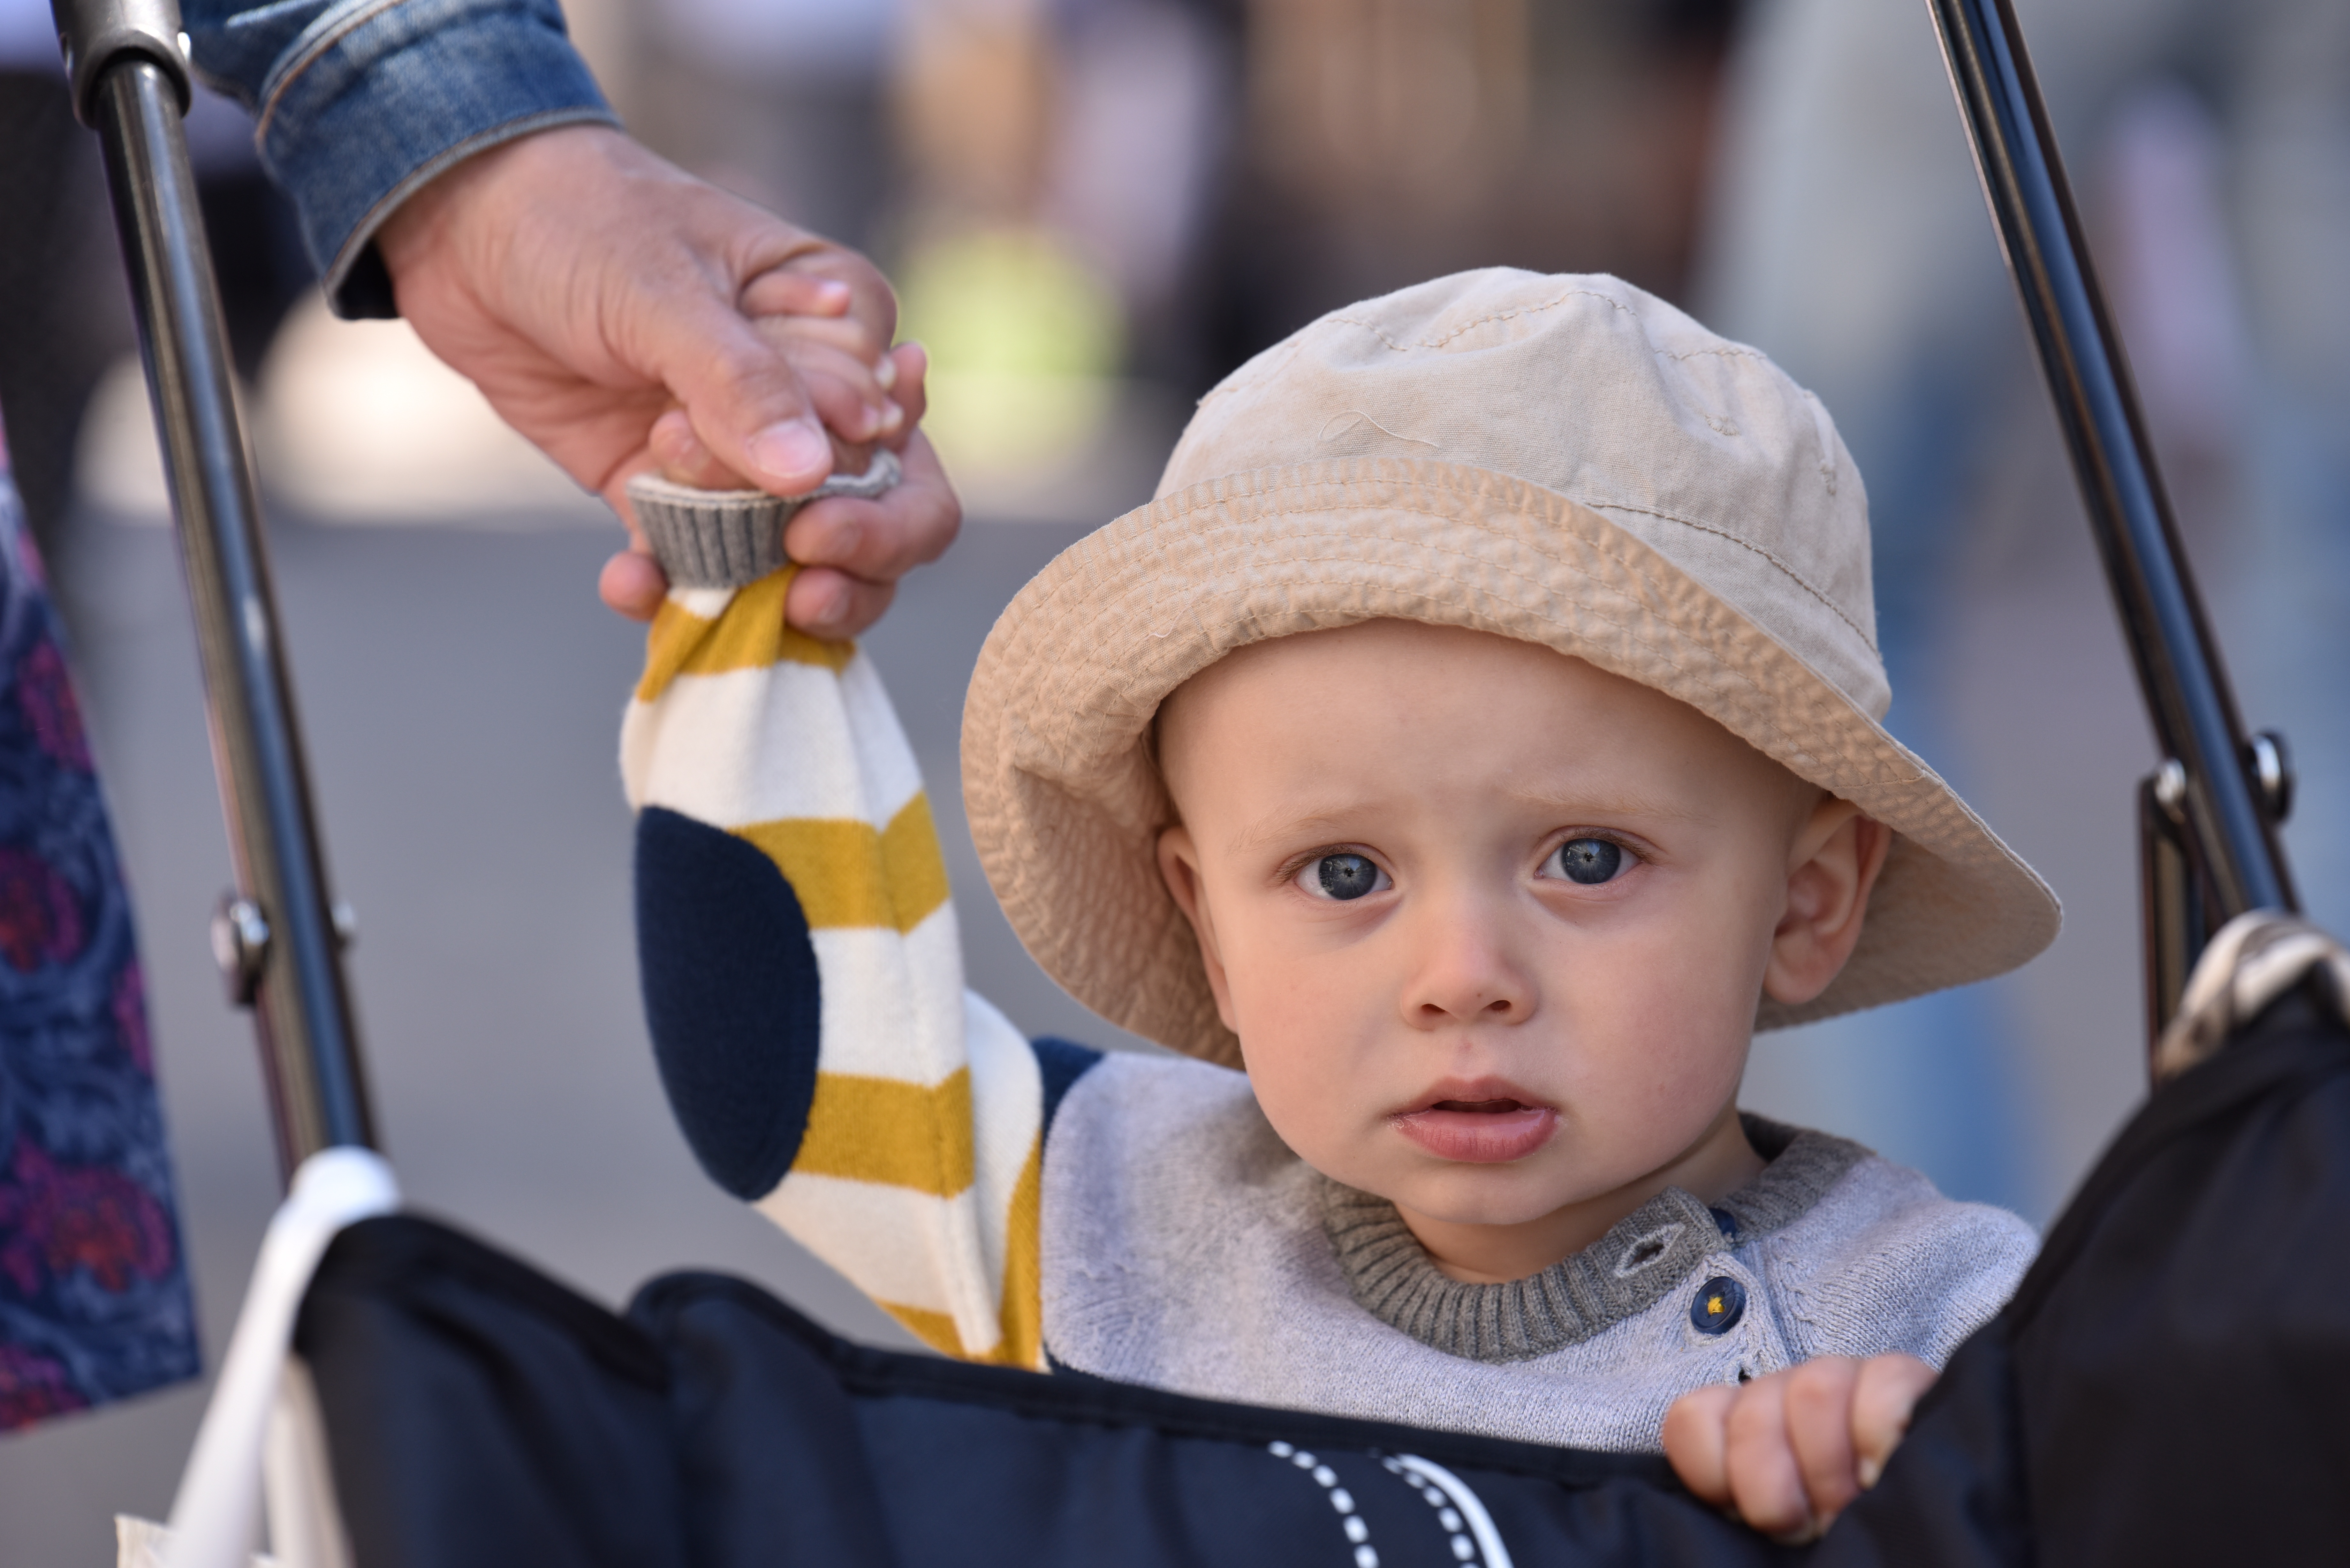
person, people, child, hat, face, eyes, children, toddler, curious